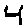
Label: 4